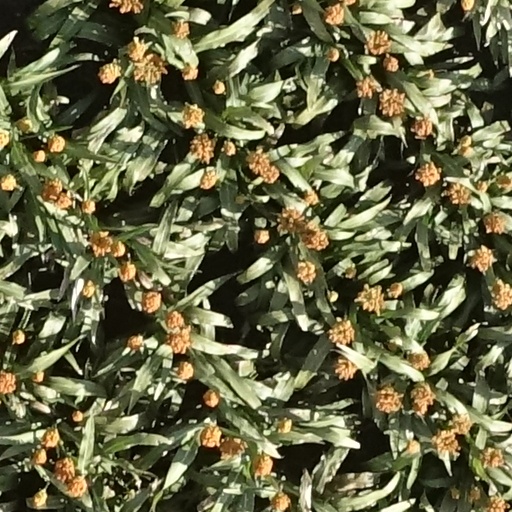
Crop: sorghum